33rd Alabama Infantry Regiment

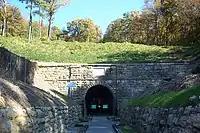
Civil War era railroad tunnel at Tunnel Hill. The 33rd Alabama occupied several crude log cabins on the hill above this tunnel in the winter of 1863–64.

As his army continued to retreat, General Bragg became concerned by the deep mud slowing his supply trains as he passed through the mountains near the town of Ringgold. Fearful that pursuing Federals would catch up and destroy them—and with them, his army—Bragg ordered Cleburne to "hold this position at all hazards." The 33rd Alabama crossed the waist-deep, icy Chickamauga Creek on November 27 stripped from the waist down, "as the cold wind was stinging our exposed anatomy." Finding hot ashes from other regiments' campfires, the Alabamians dried themselves and put their clothes back on, then slept beside the creek bank on the frozen ground. As the rest of their division moved on the next day, the 33rd was left with elements of the 45th Alabama and some of Joseph Wheeler's cavalry to guard the creek against the oncoming Federals. Advance Federal elements skirmished with them as the 33rd and Wheeler's Cavalry slowly backtracked toward Ringgold Gap, turning several times to fire, retreating a short distance, then turning to fire again.